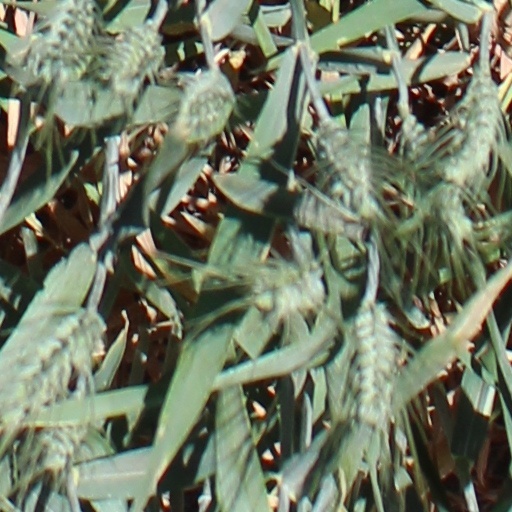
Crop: wheat